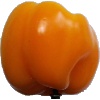
Label: Pepper Yellow 1